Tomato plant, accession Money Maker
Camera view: bottom (45 deg); turntable rotation: 330 degrees
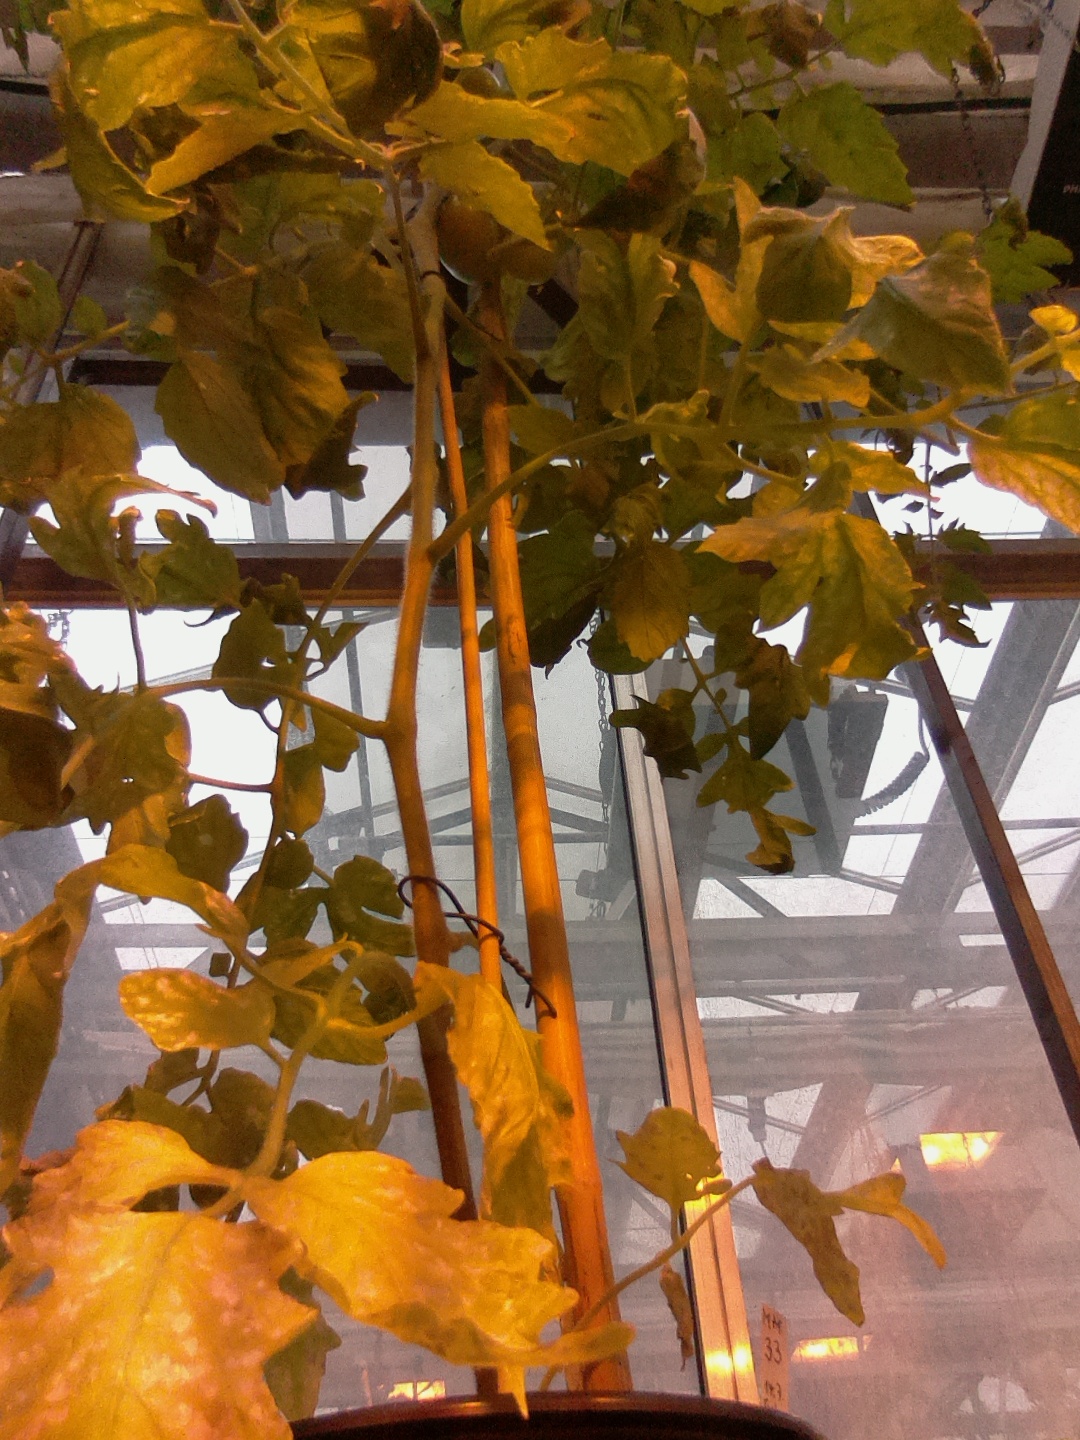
BBCH growth stage 75: 50%-60% of final fruit size